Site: brandenburg
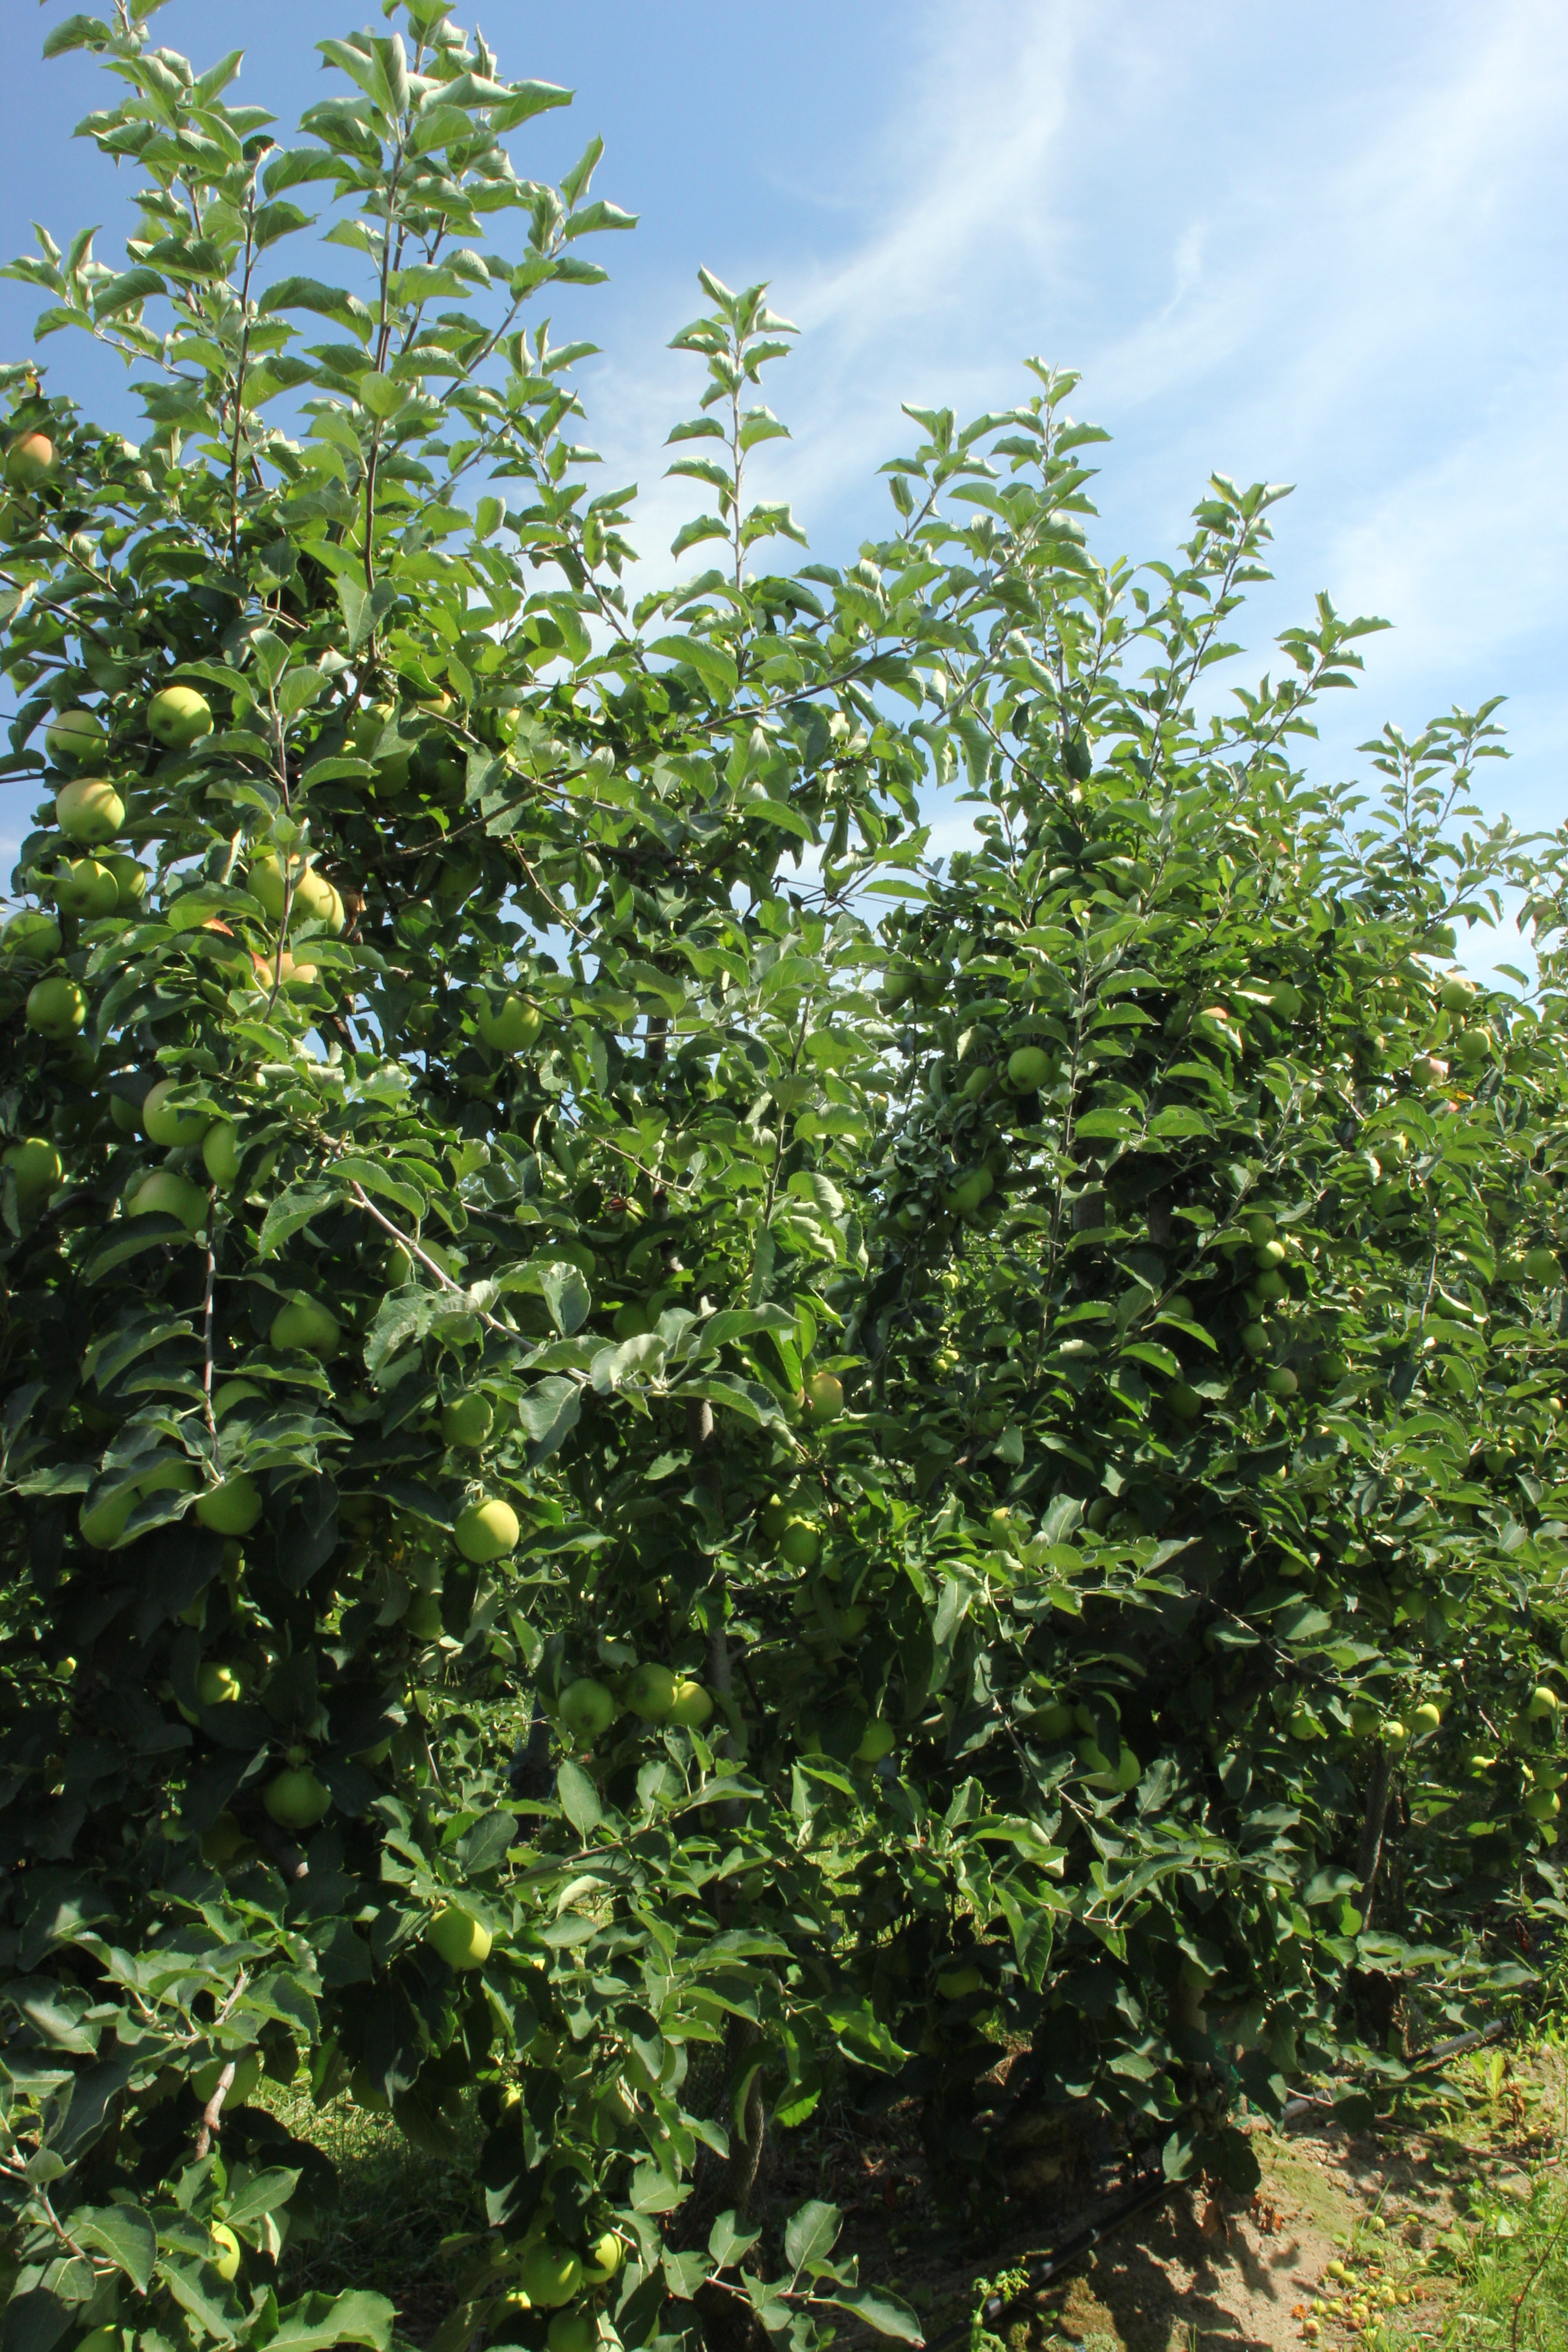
Growth stage (BBCH 77): Development of fruit